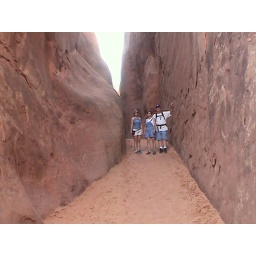
Posing on sand between 2 rock walls on the hike up to Landscape Arch in Arches National Park, Utah